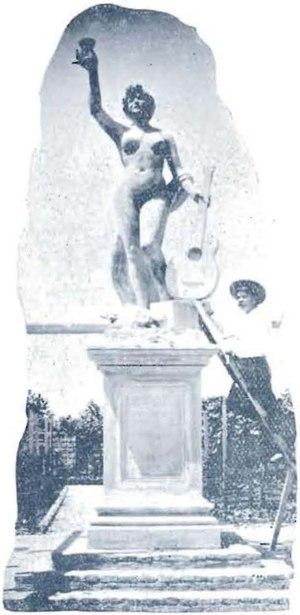
La République de Parva Domus Magna Quies or Parva Domus est une micronation, dans le quartier de Punta Carretas à Montevideo, Uruguay. Créée en 1878 en tant qu'association citoyenne, culturelle et récréative. Son territoire se compose d'un « Palais présidentiel », une ancienne résidence néoclassique du XIXᵉ siècle, entourée de jardins et de statues.